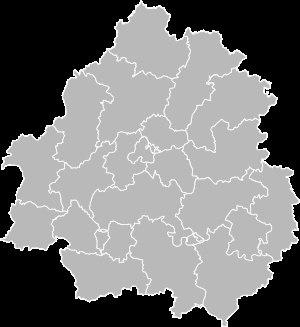
Le département de la Dordogne comptait 50 cantons entre 1973 et 2015. À partir de 2015, ce nombre est réduit à 25 à la suite du redécoupage cantonal de 2014.